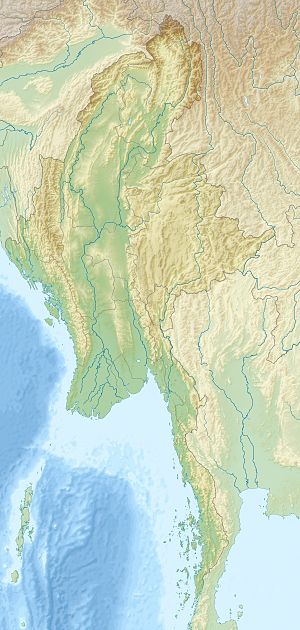
Indawgyi
Indawgyi beliggenhed i Burma 20°8′N 96°20′Ø﻿ / ﻿20.133°N 96.333°Ø﻿ / 20.133; 96.333Koordinater: 20°8′N 96°20′Ø﻿ / ﻿20.133°N 96.333°Ø﻿ / 20.133; 96.333
Indawgyi ligger i Burma
Indawgyi er en sø i Kachinstaten i Burma. Søen har et areal på 777 km². Der er over 20 landsbyer omkring søen. De fremherskende etniske grupper, der bor i søens omgivelser, er Shan og Kachin, som primært driver landbrug. Søen ligger 166 m.o.h., og er den vigtigste del af Indawgyi Lake Wildlife Sanctuary.